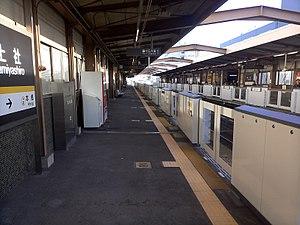
Kamiyashiro est une station du métro de Nagoya sur la ligne Higashiyama dans l'arrondissement de Meitō à Nagoya.